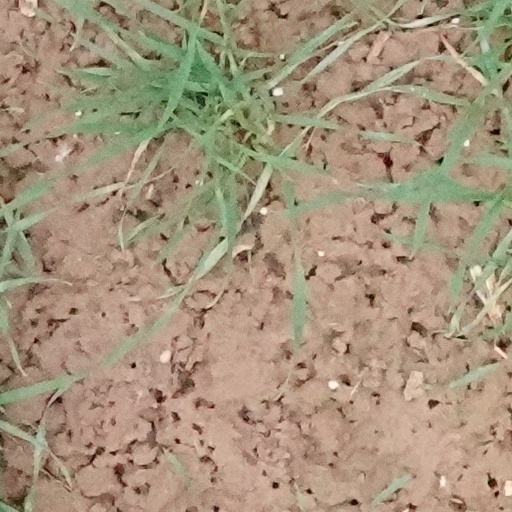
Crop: wheat